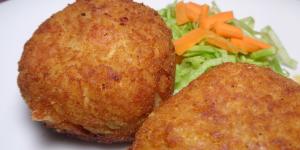
croquetas de arroz con jamon y queso